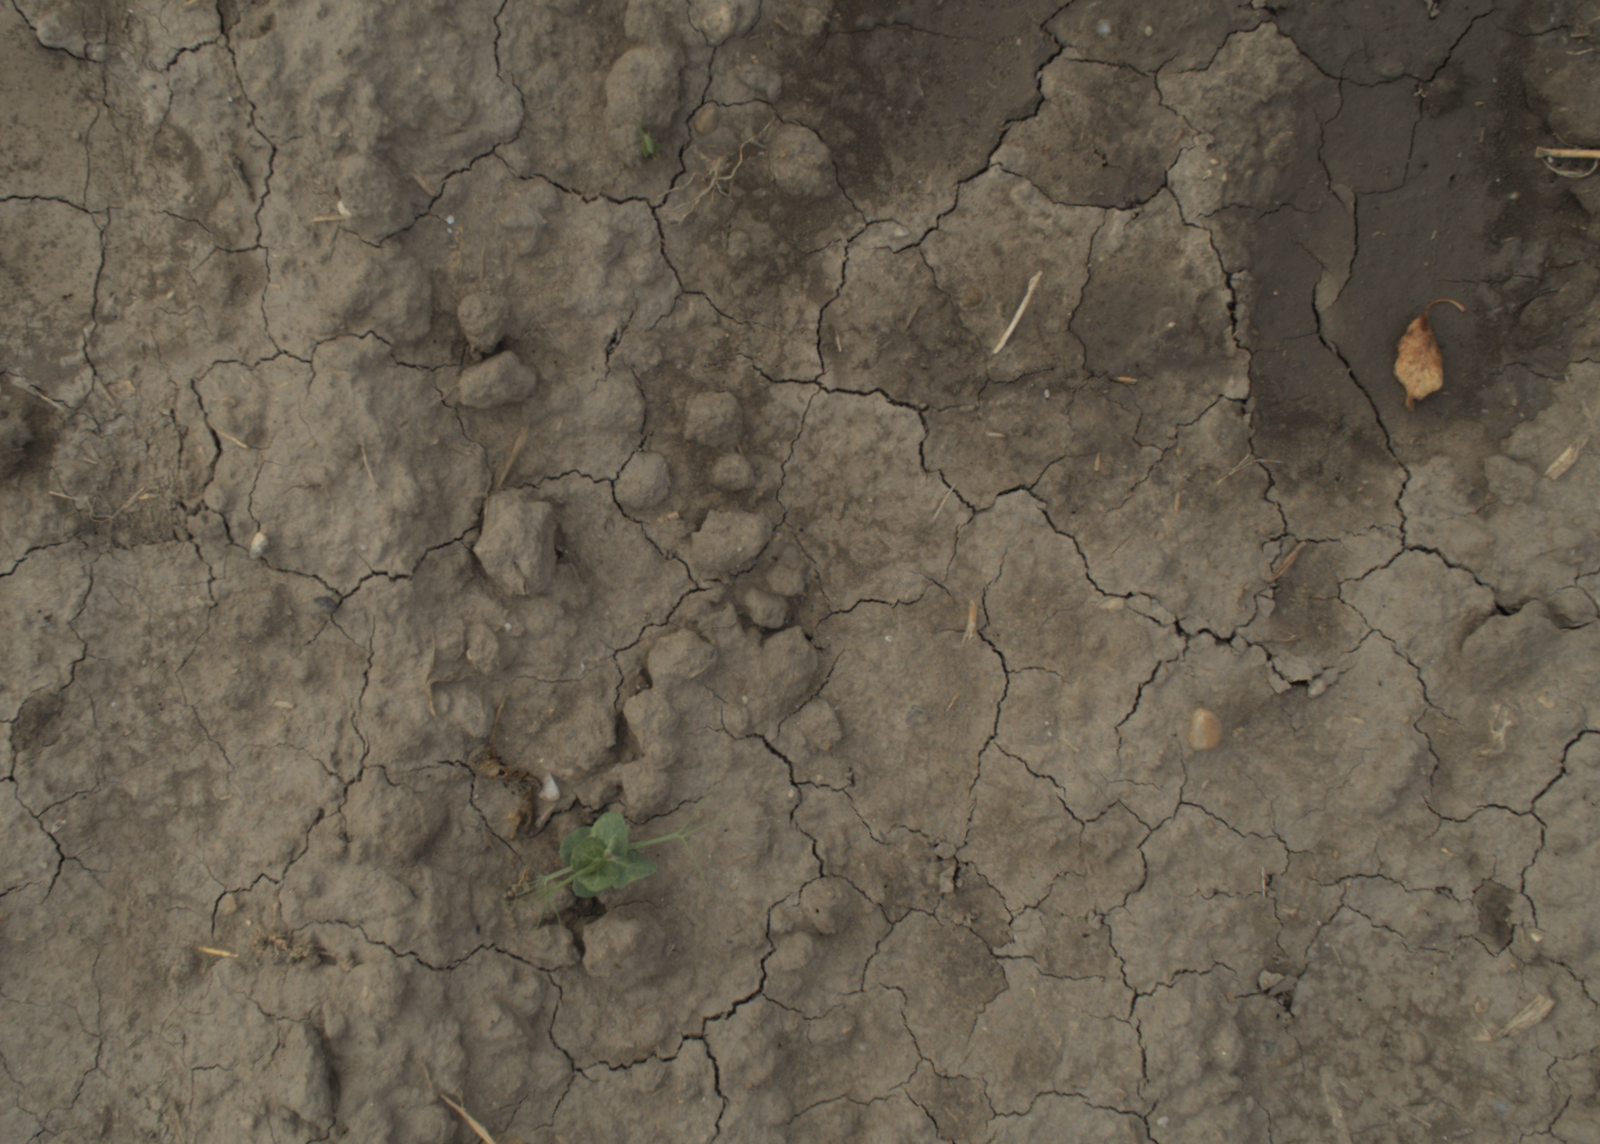
Capture date: 21.09.2021 10:52:50
Weather: mixed
Wind: light
Seeding date: 02.09.2021
Plant canopy height (mm): 962